Lazer Team

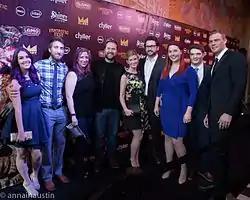
The cast at the film's premiere at Fantastic Fest 2015

The film also contains cameos from many other actors, most of them employees at Rooster Teeth. These cameos include Barbara Dunkelman, Lindsay Jones, Arryn Zech, Kara Eberle, Jon Risinger, Josh Flanagan, Matt Hullum, Gus Sorola, Shannon McCormick, Blaine Gibson, Brandon Farmahini, Joel Heyman, Yomary Cruz, Kerry Shawcross, Adam Ellis, Trevor Collins and Miles Luna. Country musician Dale Watson, film critic and "Space Jam" animator Korey Coleman, astrophysicist Neil deGrasse Tyson, YouTuber Justine Ezarik, improvisational comedian Tom Booker, and Barenaked Ladies lead singer Ed Robertson also have cameos in the film.